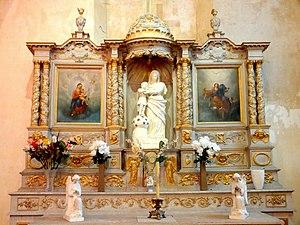
Mobilier de l'église - voir titre.
L'église Sainte-Geneviève est une église catholique paroissiale située à Puiseux-en-France, dans le Val-d'Oise, en France. Mentionnée pour la première fois en 1119, elle a été reconstruite plusieurs fois. L'édifice actuel est d'un style gothique rustique, ne permettant pas une datation précise. Son plan est rectangulaire, à trois vaisseaux, et mesure cinq travées de longueur. Les trois premières travées correspondent à la nef et ses bas-côtés, et sont simplement plafonnées de bois. La première travée du bas-côté nord est la base du clocher, et sert de porche. Les deux dernières travées correspondent au sanctuaire et ses deux chapelles latérales, et ont été voûtées d'ogives à la Renaissance. Cependant, on trouve un chapiteau gothique flamboyant à l'entrée du chœur, à droite, et des chapiteaux Renaissance n'existent qu'au début de la nef, au sud, et dans la chapelle latérale nord, dédiée à Sainte-Geneviève. La chapelle latérale sud, dédiée à la Vierge Marie, a été reprise à la période moderne, de même que toutes les fenêtres du côté sud et l'unique baie occidentale.